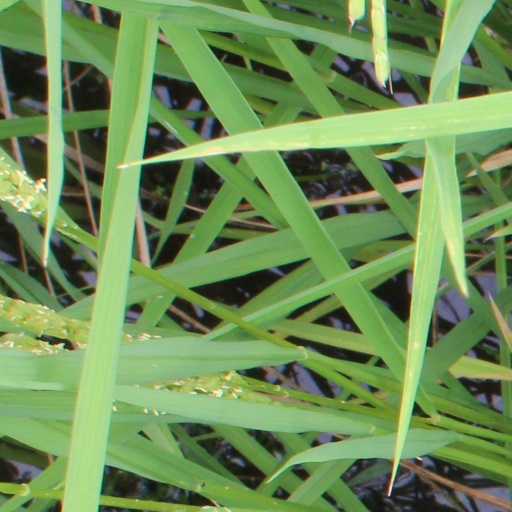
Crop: rice